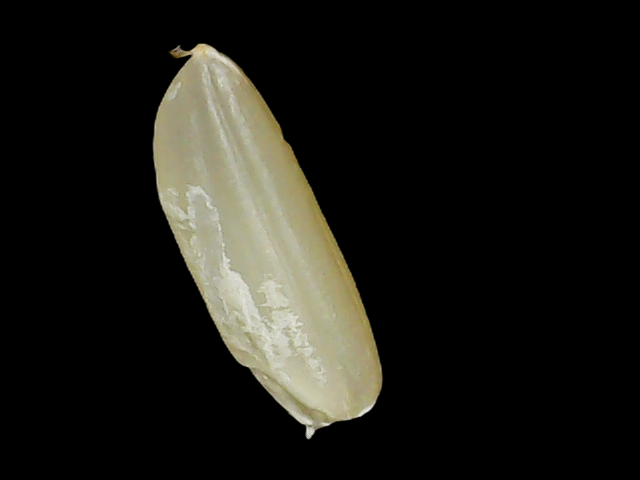
Rice variety: Binadhan12